Gyroscope (band)

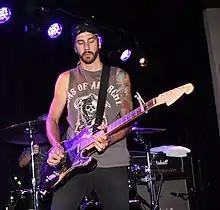
Zoran Trivic on guitar, March 2012

"Are You Involved?" was released on 25 September 2005, which peaked at No. 20 on the ARIA Albums Chart. Initial copies had a bonus DVD featuring 'making of' documentaries for both the album and the "Fast Girl" video. "FasterLouder"s Kellanator opined that their "lyrics cut you when you least expect it. Their whirling sounds take you on a journey. This isn't just music... the band have grown and shifted a little since their last release... [they] have the knack of writing a good meaningful song with delicious pop hooks. Best combination ever." Bemused on "Punknews.org" website noted that Trombino had "[helped] achieve a fuller, more realized sound than on previous recordings" and the album "has the ability to gradually work its way into your mindset with a lyric or vocal delivery here and a guitar line there."